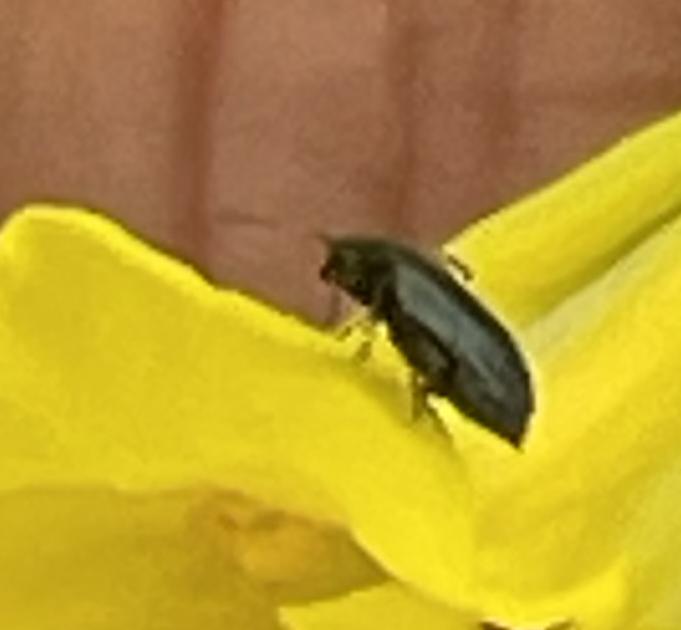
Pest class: crucifer_flea_beetle